May Harena

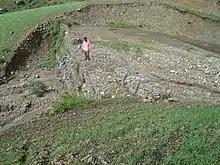
Check dam in upper May Harena aiming at buffering urban drainage – note evidence of urban waste on the gabion mesh

River discharge in May Harena is highly seasonal, with the river only carrying water in the rainy season, after rain events. The problem is exacerbated by the fact that most of the urban drainage from Hagere Selam is rapidly directed to this river. Conservation activities (such as those by the Selam WatSani project aim at buffering these floods. There is however a strong contrast with better regularised adjacent May Sho'ate River.